Wetar Strait

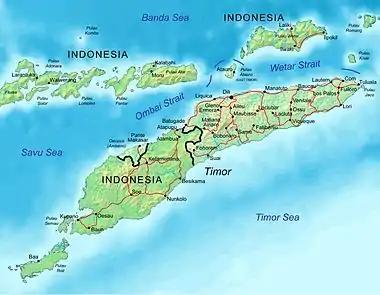

Wetar Strait is an international strait in Southeast Asia. It separates the island of Wetar from the eastern part of the island of Timor. The strait is also the eastern portion of a pair of international straits, the other one being Ombai Strait; the two straits combine to link the Indian Ocean with the Pacific Ocean.